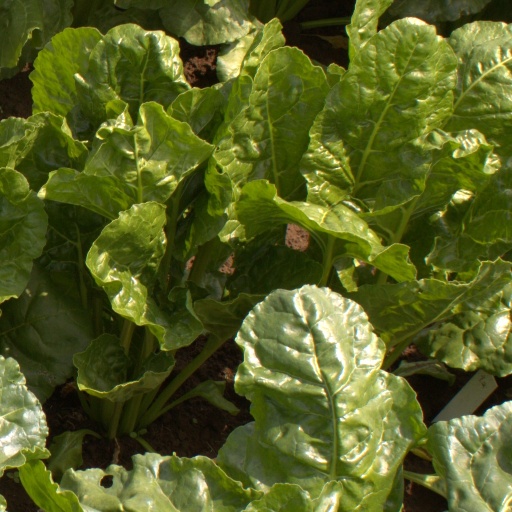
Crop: sugar beet